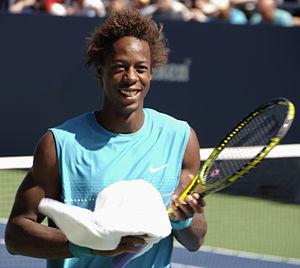
Fabio Fognini, né le 24 mai 1987 à Sanremo, est un joueur de tennis italien, professionnel depuis 2004. Il compte neuf titres en simple pour dix finales perdues, dont un Masters 1000 remporté à Monte-Carlo en 2019.